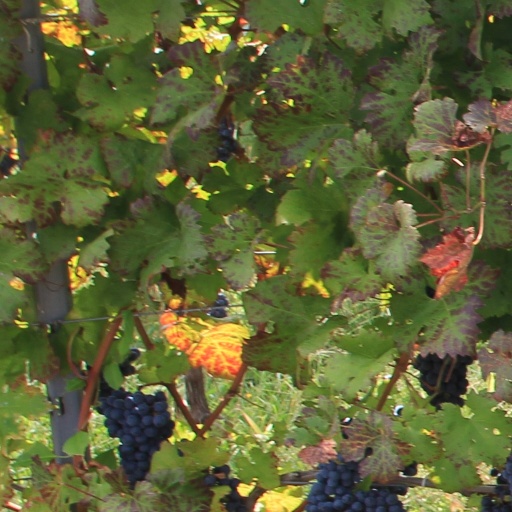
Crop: grape